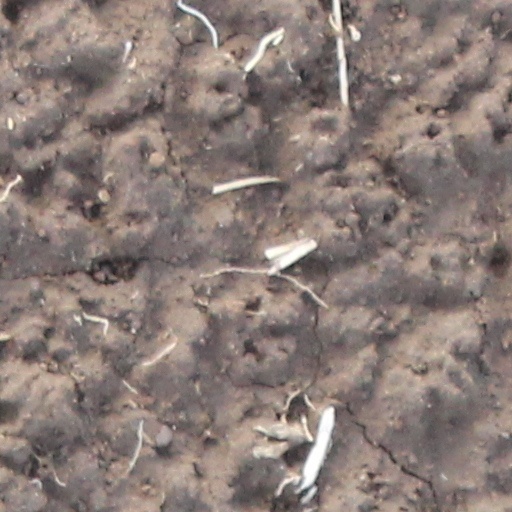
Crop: wheat